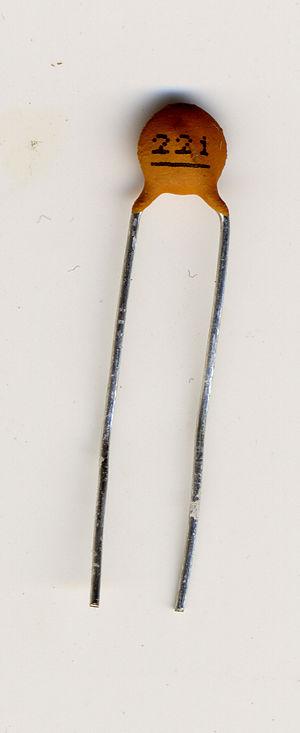
Condensateur céramique de 220 pF (code 221) Français
Le condensateur est un composant électronique élémentaire, constitué de deux armatures conductrices en influence totale et séparées par un isolant polarisable. Sa propriété principale est de pouvoir stocker des charges électriques opposées sur ses armatures. La valeur absolue de ces charges est proportionnelle à la valeur absolue de la tension qui lui est appliquée.